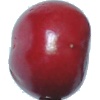
Label: Cherry 2